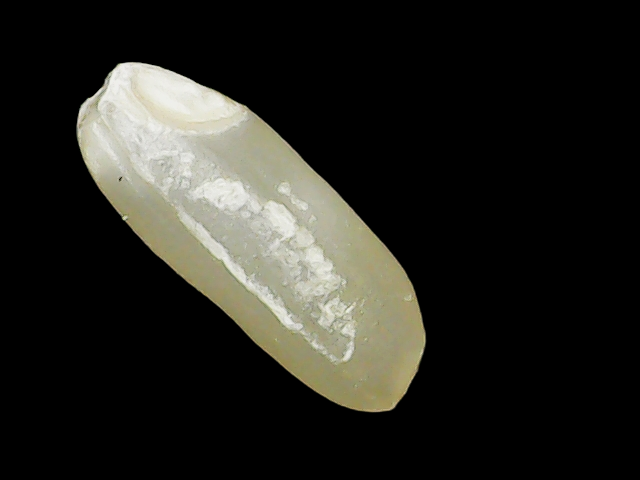
Rice variety: Binadhan23